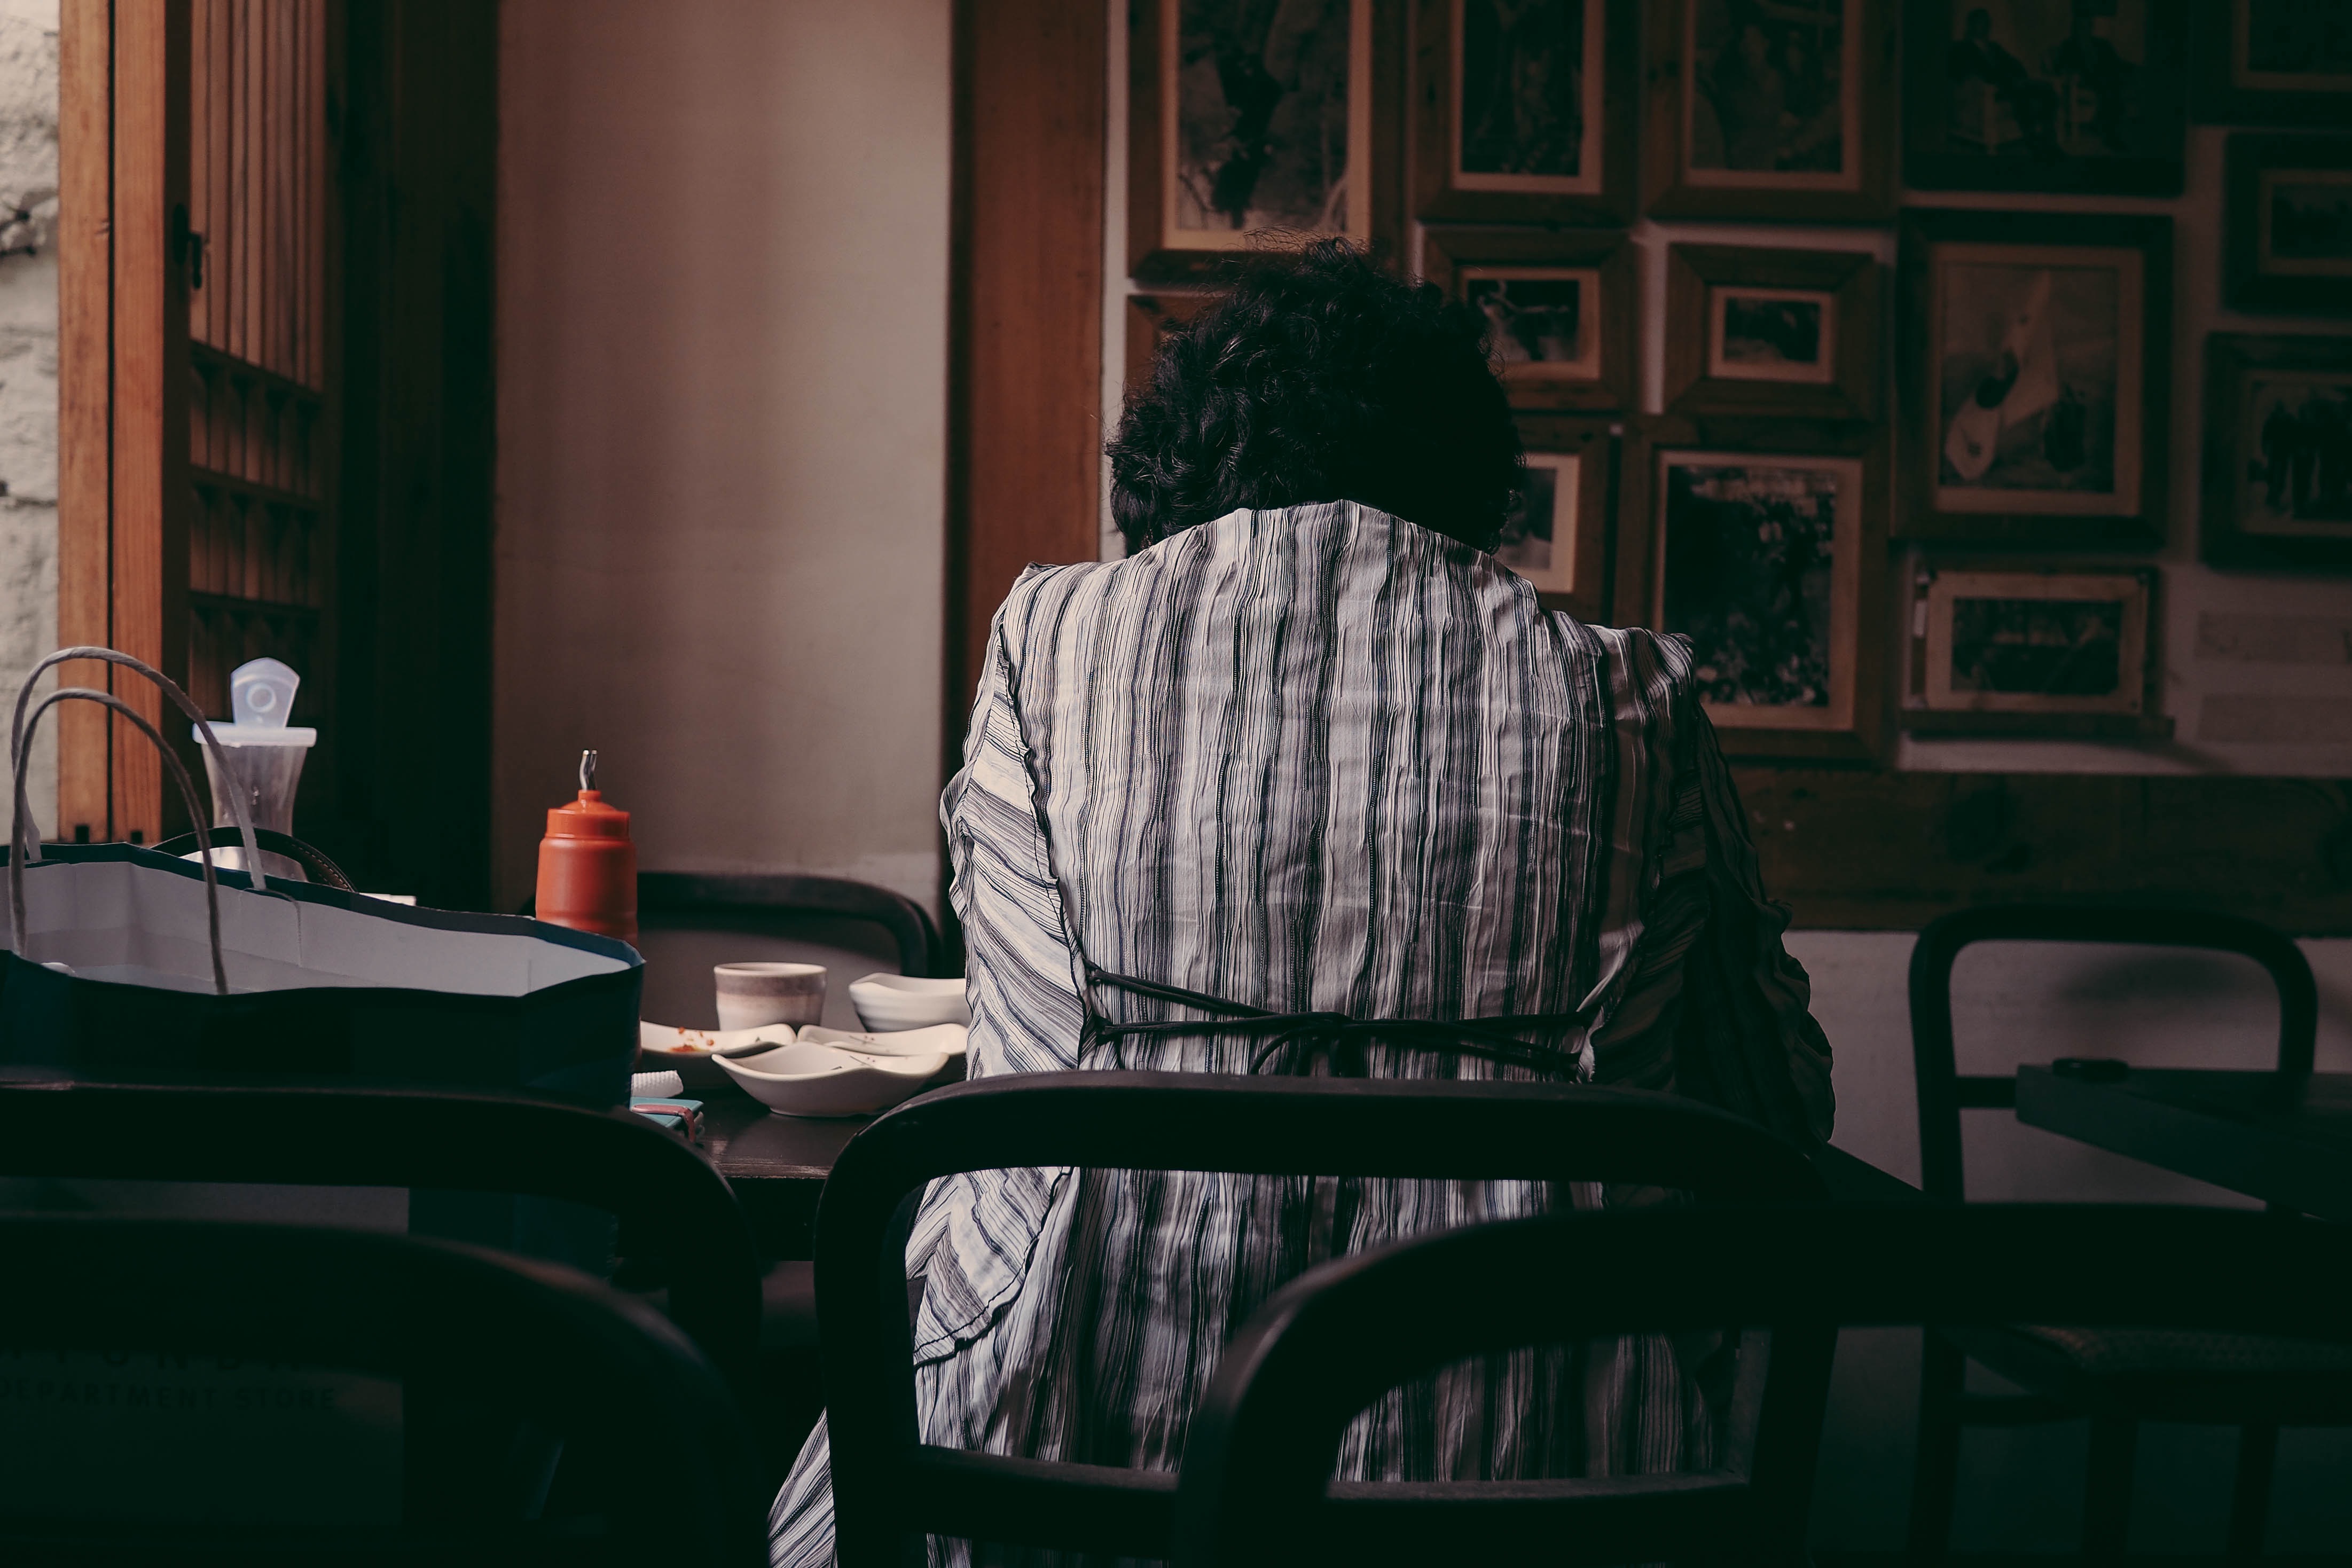
film, darkness, black